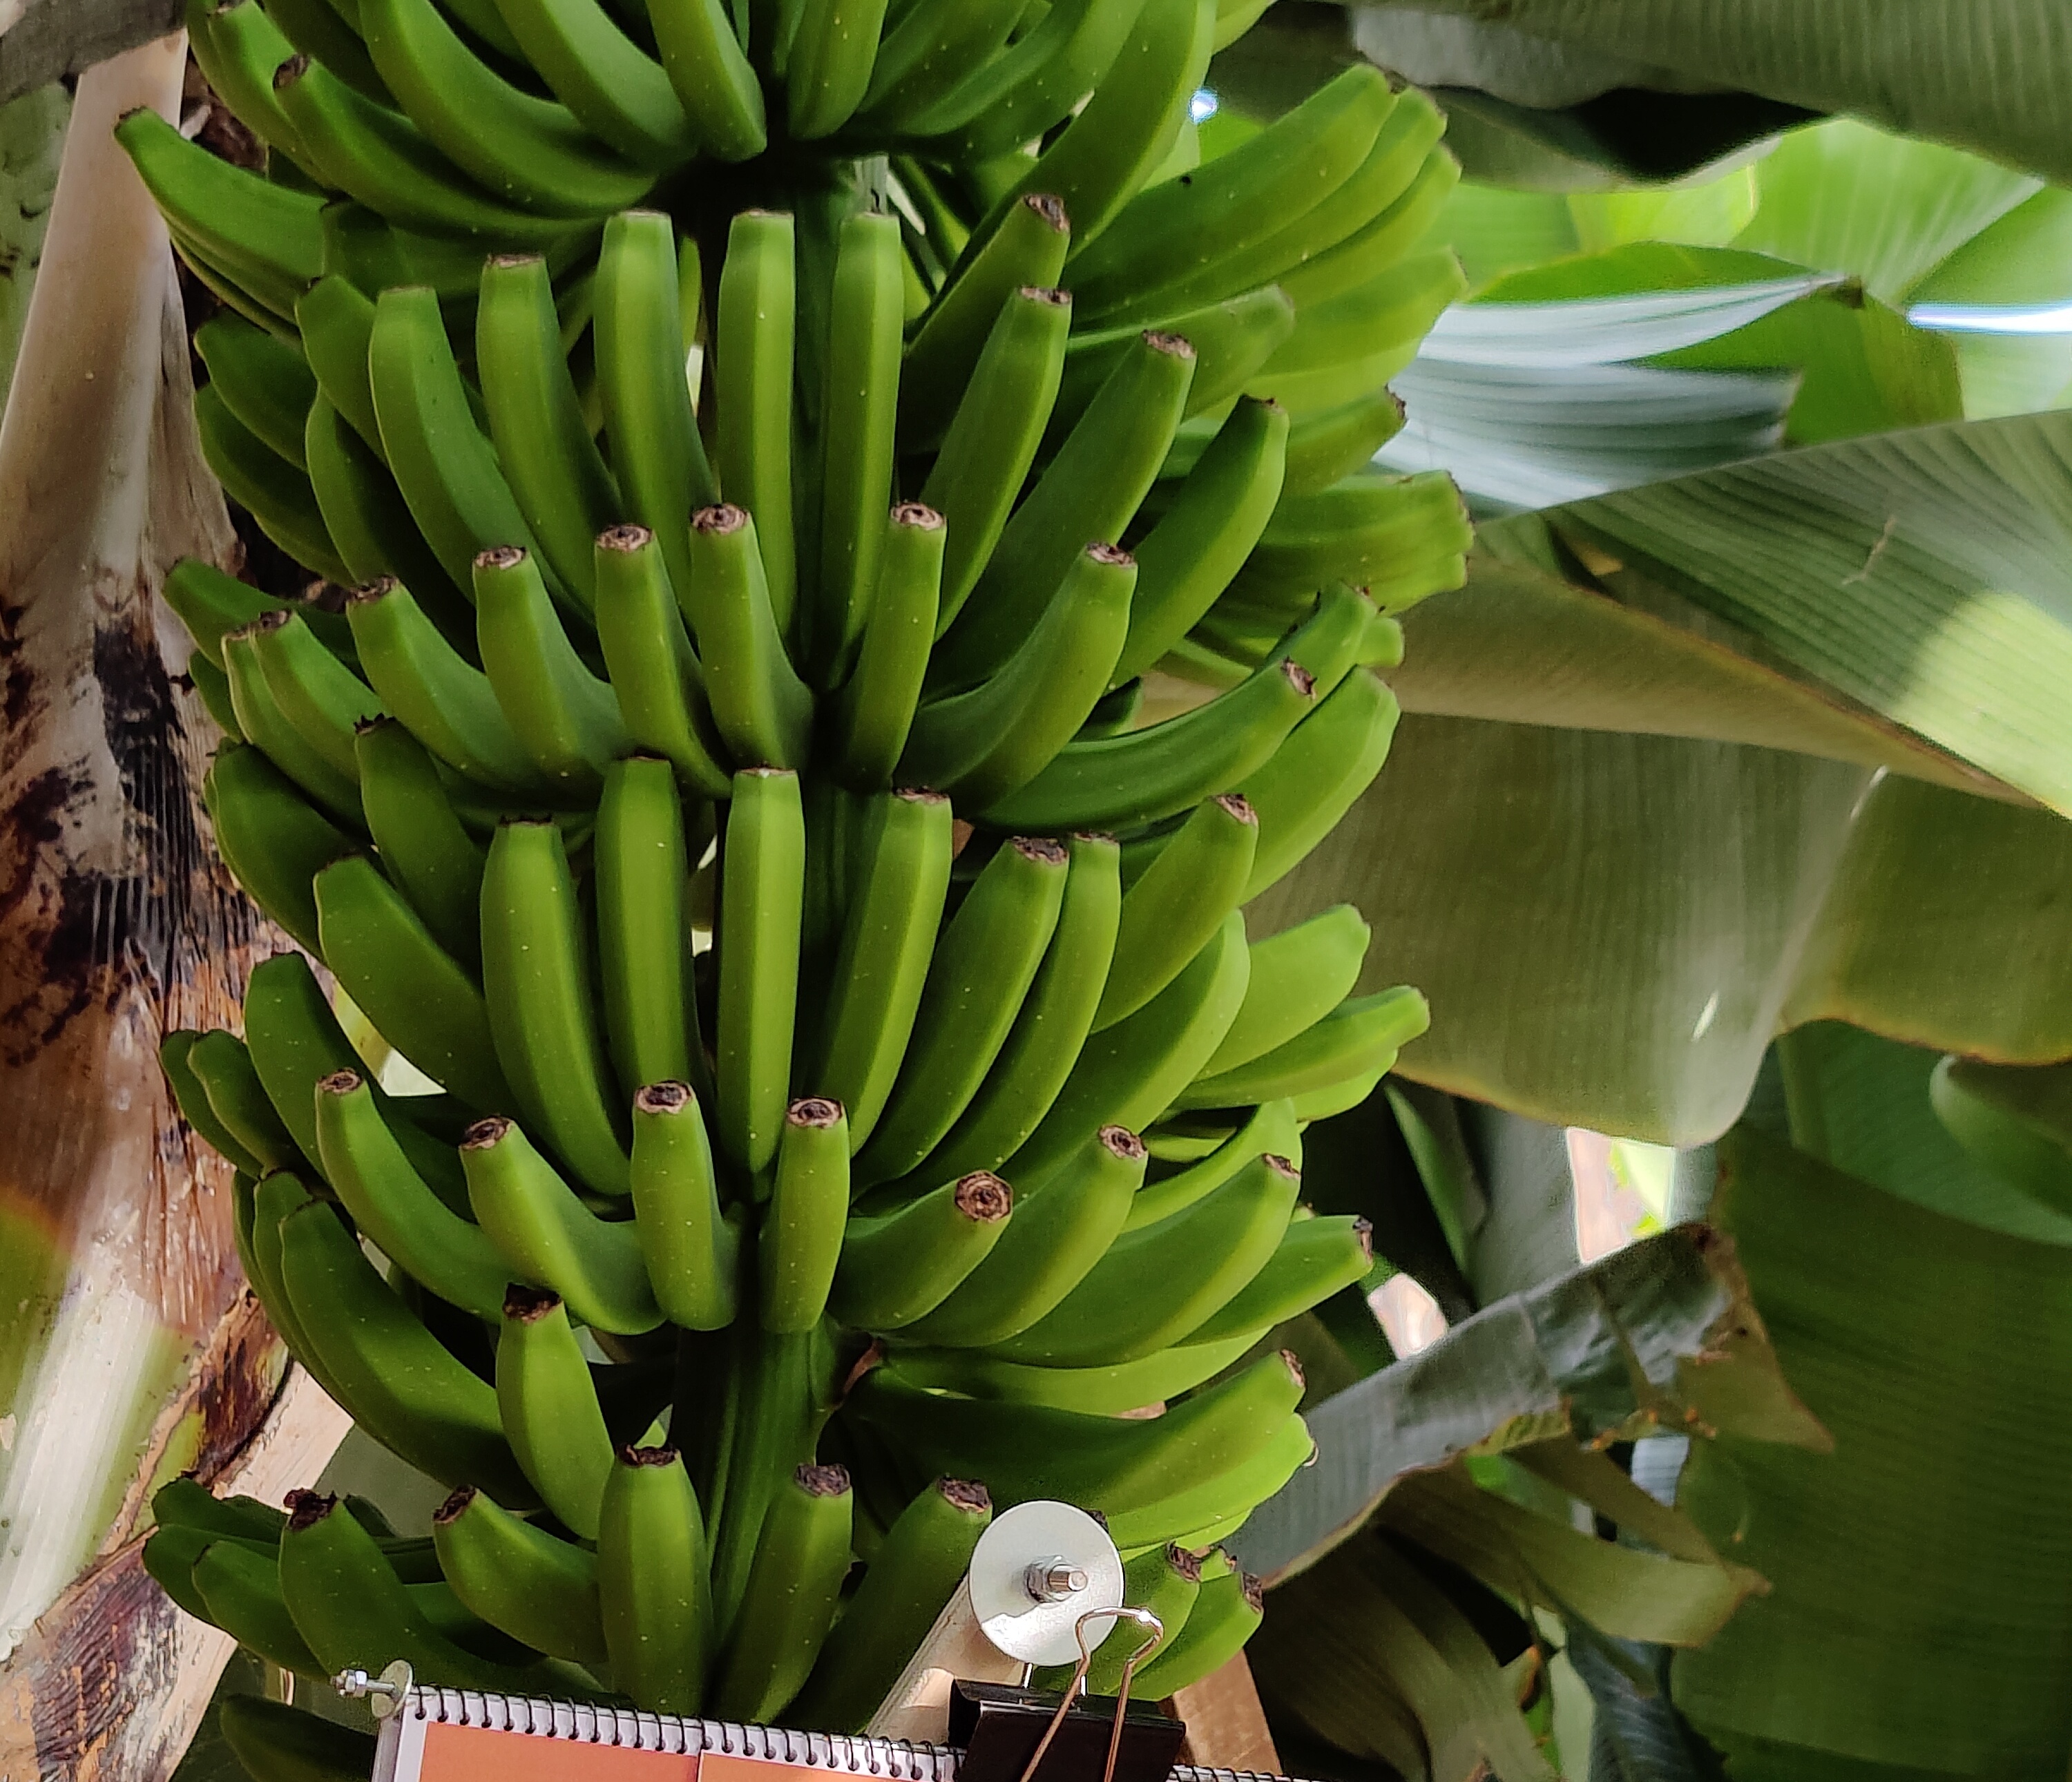
Label: Keep